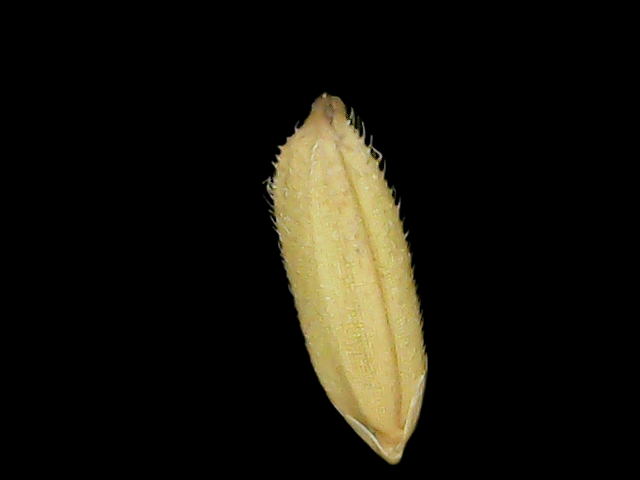
Rice variety: Binadhan23